24 Hour Alert

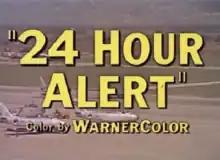
Title frame

24 Hour Alert is a 31-minute 1955 American docu-drama, made by Warner Bros. The film describes how, in 1955, the United States Air Force is ready for enemy attack during the Cold War. "24 Hour Alert" was directed by Robert M. Leeds from a screenplay by Beirne Lay Jr. and Richard L. Breen. With the rising number of complaints about noise from military aircraft in the 1950s, the film was intended to acquaint viewers and residents in the United States as to the importance of air defense.